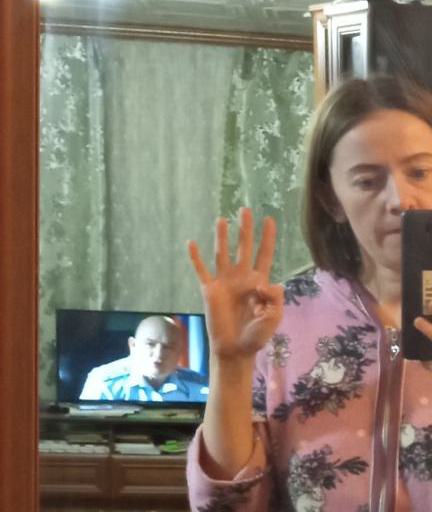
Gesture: four